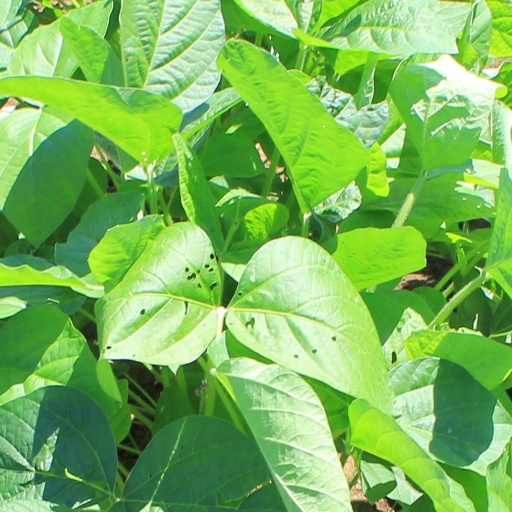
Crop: soybean